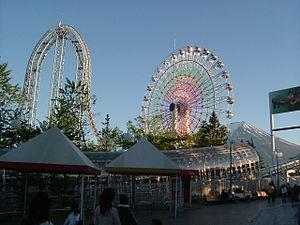
China Dinosaurs Park
Do-Dodonpa est un parcours de montagnes russes en métal situé à Fuji-Q Highland, à Yamanashi, au Japon.